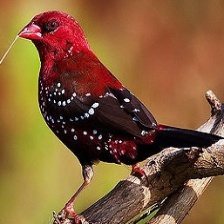
Species: AVADAVAT
Scientific name: AMANDAVA AMANDAVA